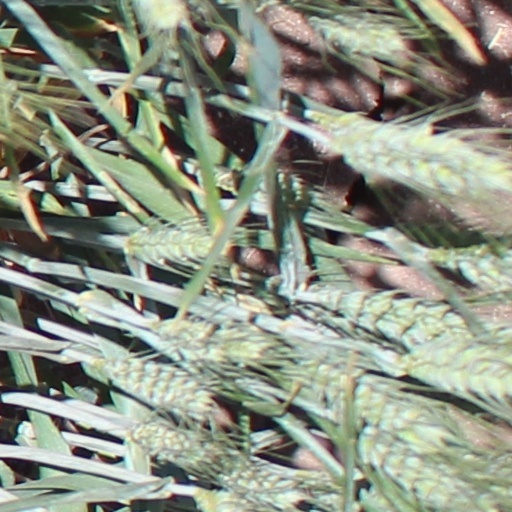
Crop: wheat